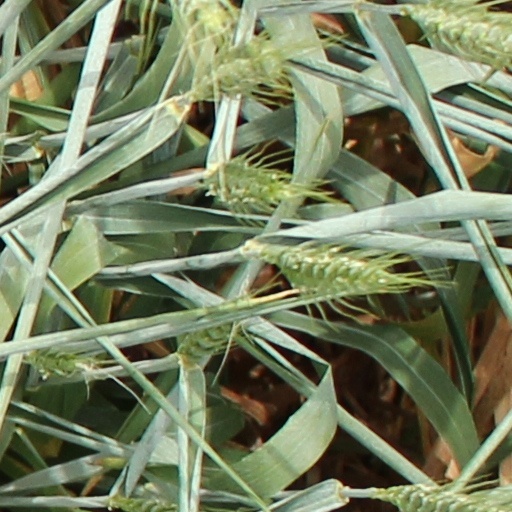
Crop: wheat